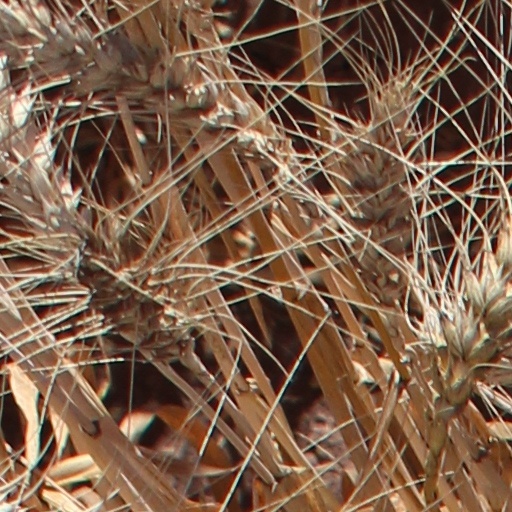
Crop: wheat